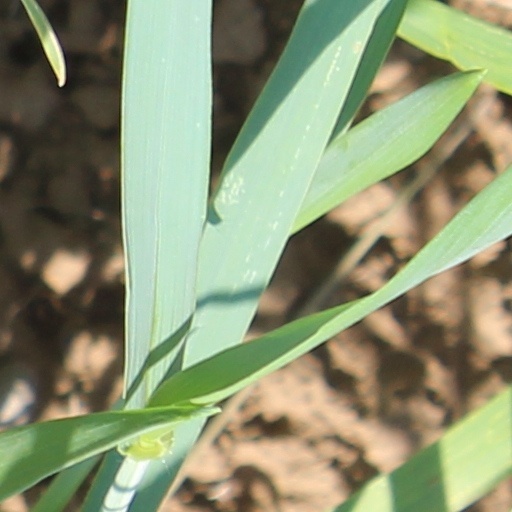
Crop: wheat